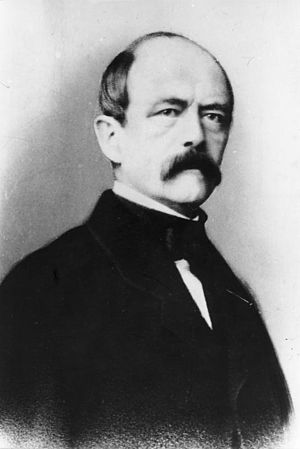
Otto von Bismarck
Otto von Bismarck 1862
Otto Eduard Leopold von Bismarck-Schönhausen var fra 1862 til 1890 – med en kort afbrydelse i 1873 – preussisk ministerpræsident og tillige fra 1867 til 1871 forbundskansler i Det nordtyske Forbund. Fra 1871 til 1890 var han den første rigskansler i det tyske kejserrige, hvis skabelse han på afgørende måde bidrog til.